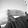
ASL letter: H